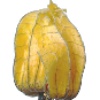
Label: Physalis with Husk 1